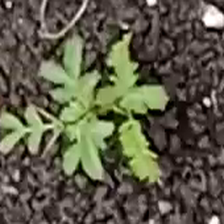
Weed species: Dwarf_cassia_(Chamaecrista pumila)